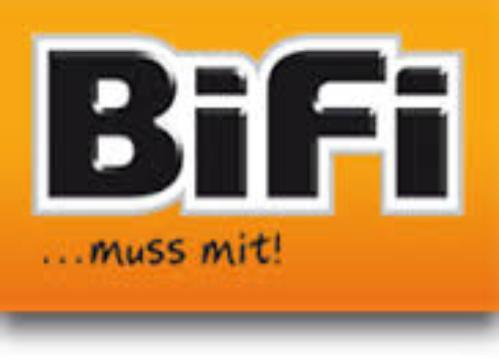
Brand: BiFi
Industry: Food